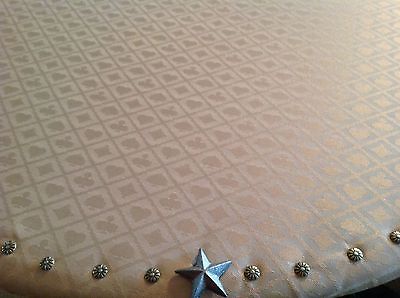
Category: table